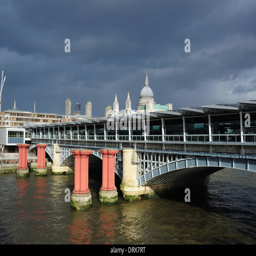
storm clouds over railway bridge and station